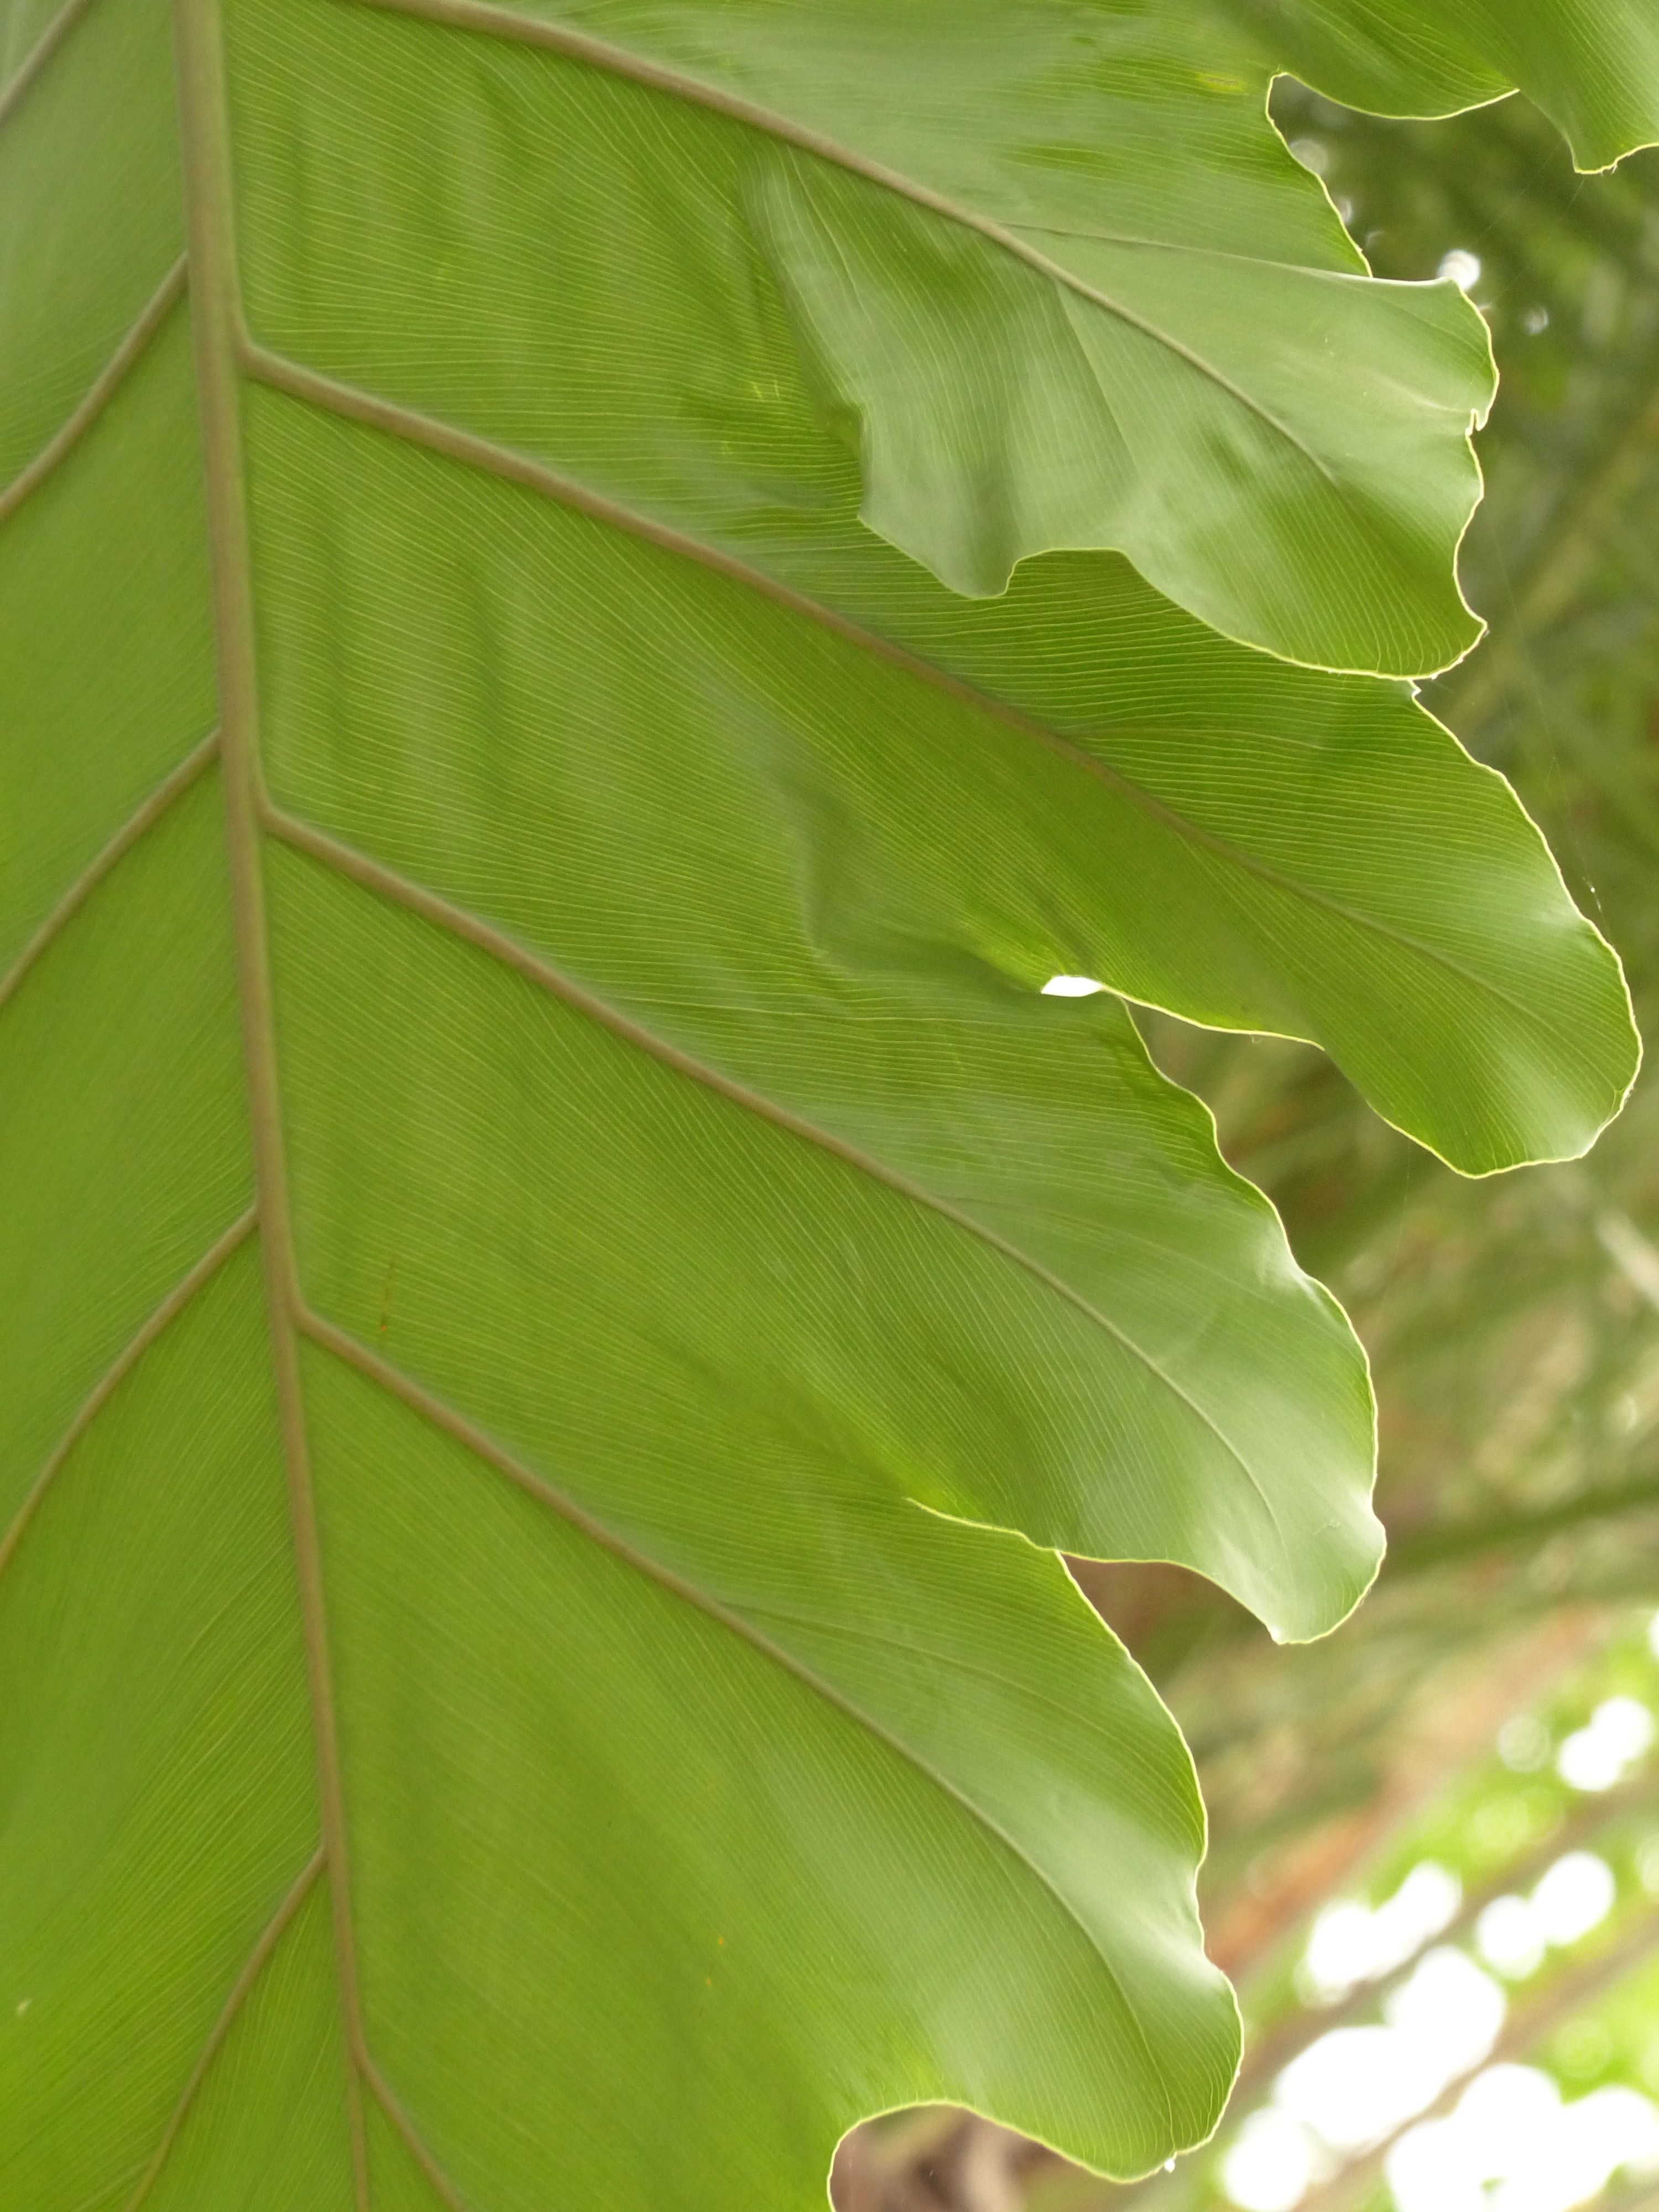
tree, branch, plant, leaf, flower, green, produce, tropical, botany, large, exotic, shiny, araceae, philodendron, flowering plant, maidenhair tree, oblong, leaf veins, leathery, aronstabgewaechs, plant stem, woody plant, land plant, tree friend, tree philodendron, aroideae, philodendron bipinnatifidum, leaflet gap